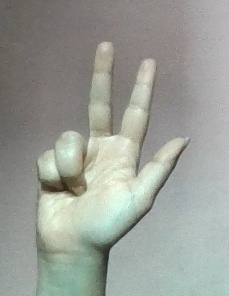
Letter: al